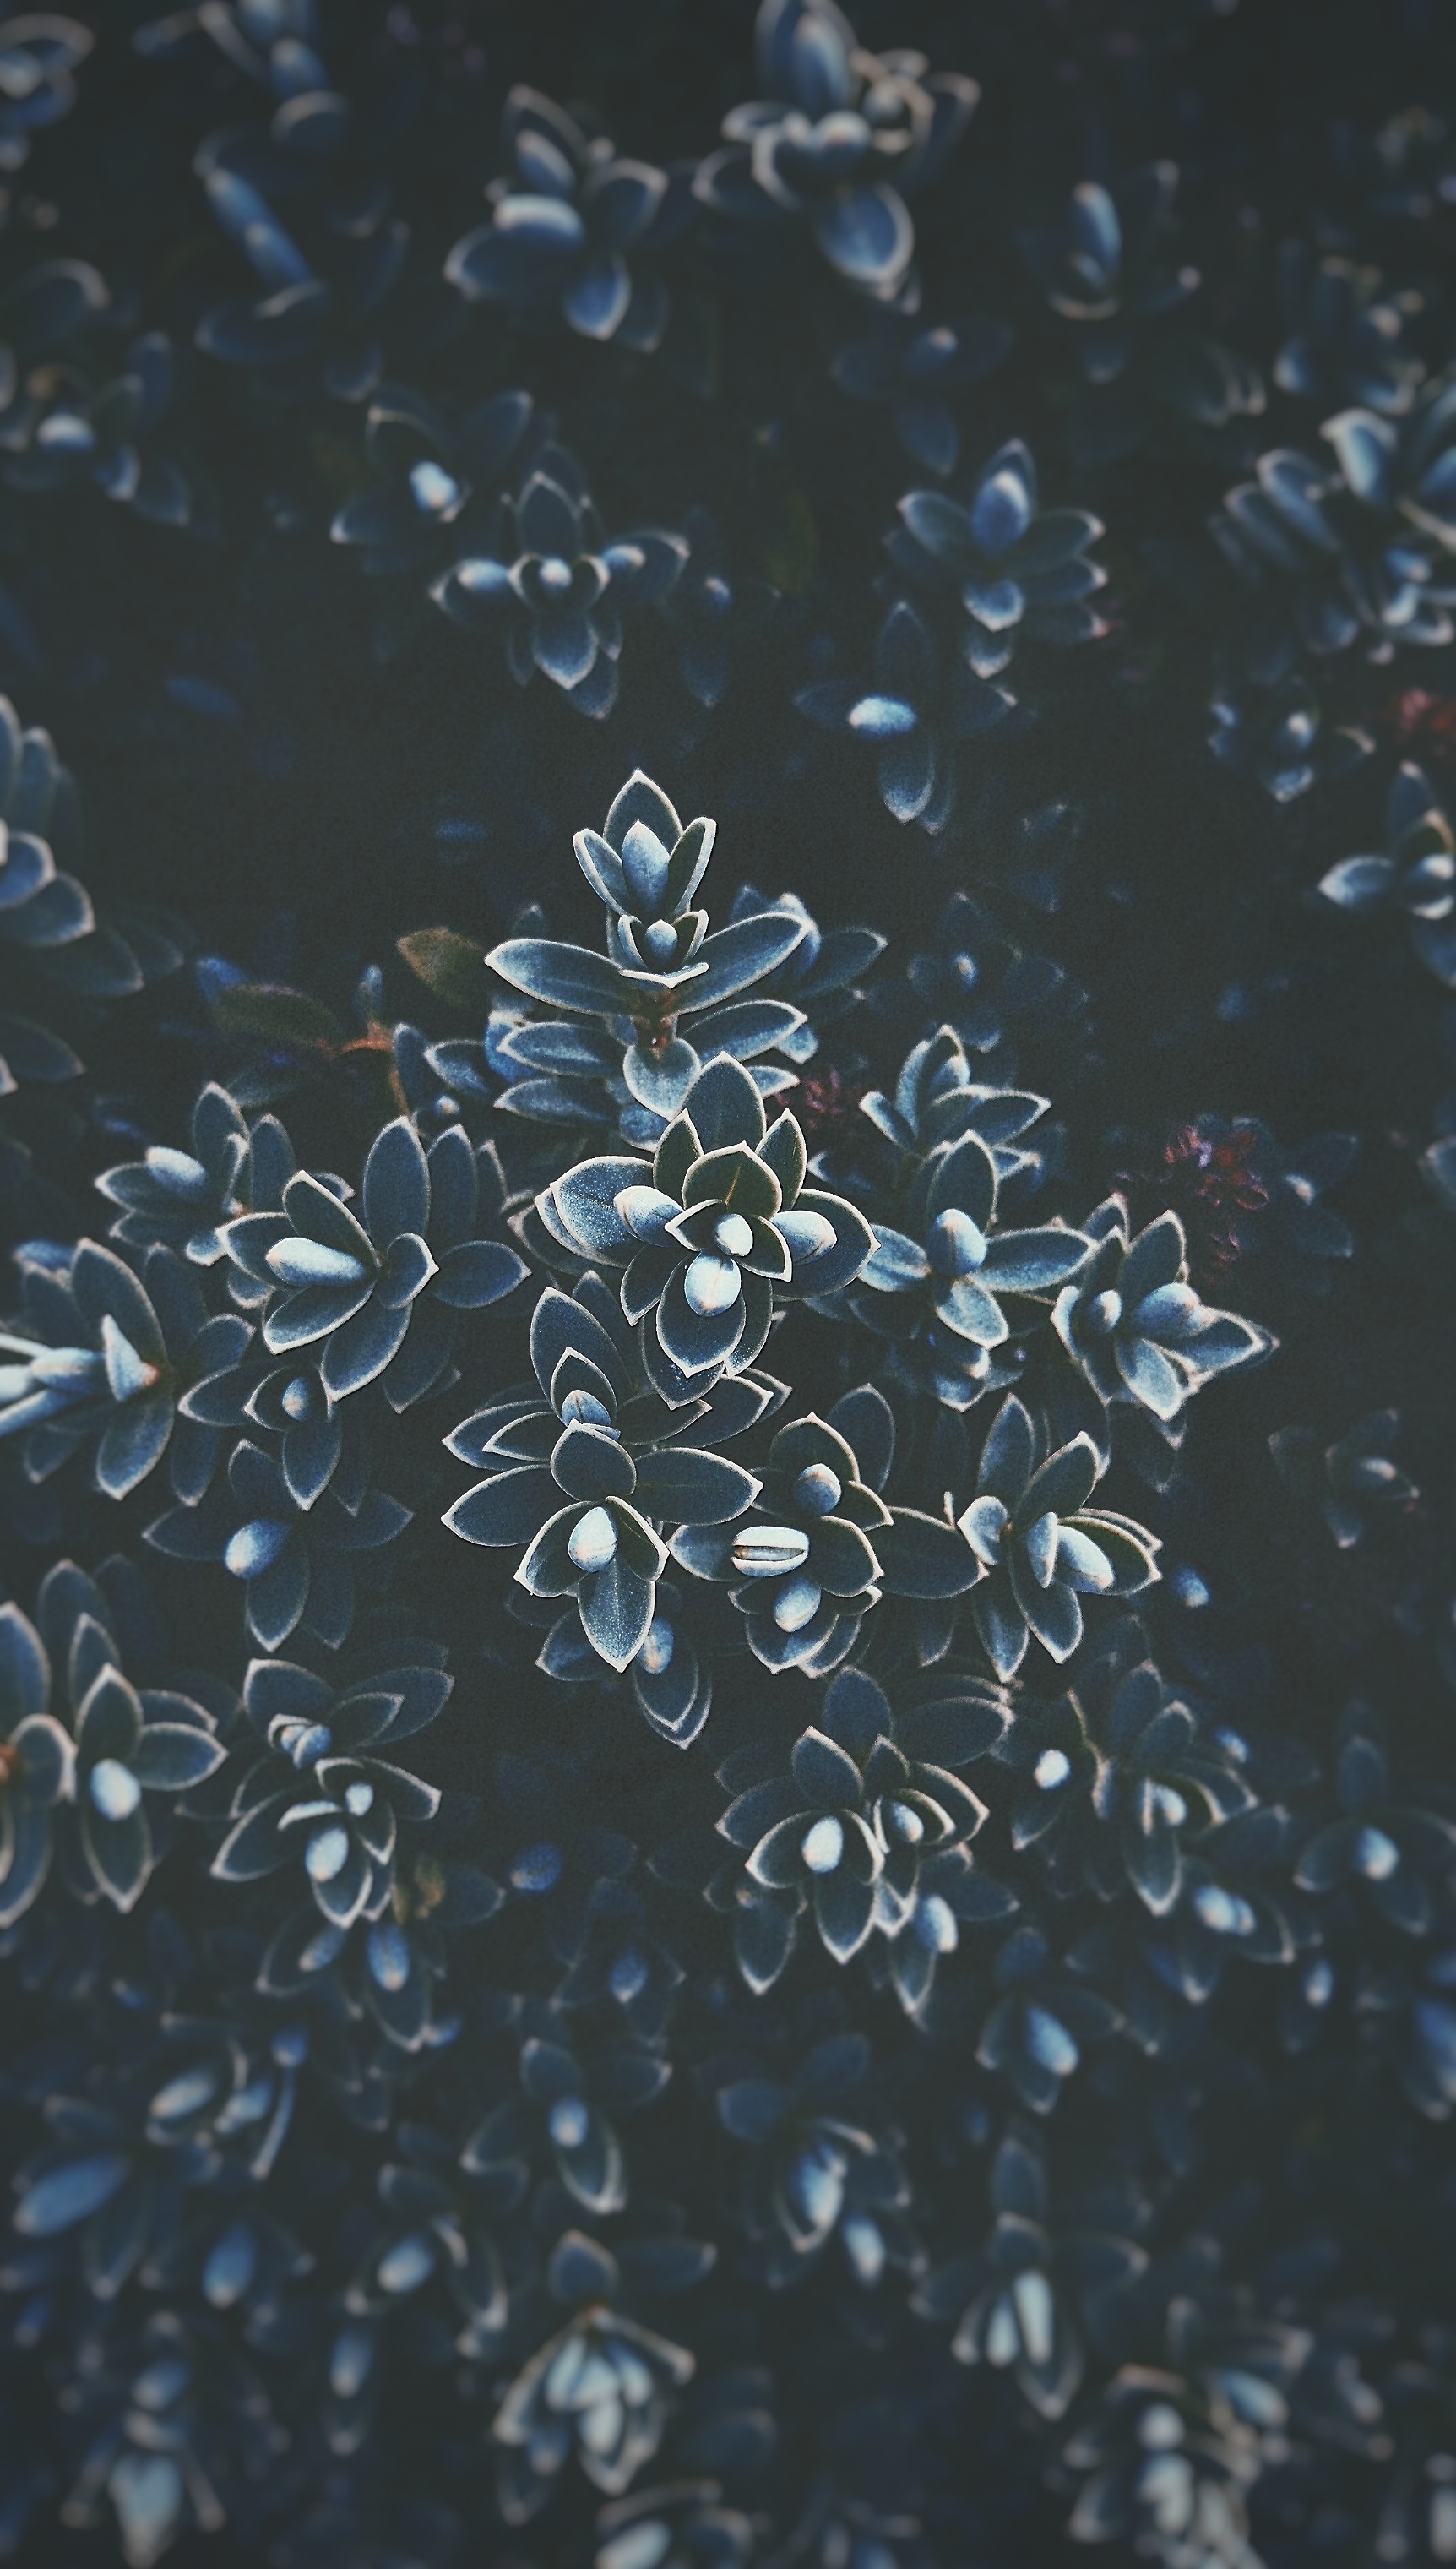
water, branch, snow, drop, leaf, flower, frost, ice, reflection, weather, freezing, macro photography